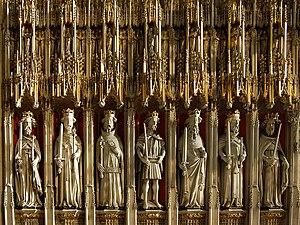
La cathédrale d'York est située dans la ville d'York dans le nord de l'Angleterre. C'est, devant la cathédrale d'Uppsala, le plus grand édifice gothique d'Europe du Nord, le siège de l’archevêque d'York, second dans la hiérarchie de l’Église anglicane, et la cathédrale du diocèse d'York. Elle est présidée par un doyen et un chapitre. Son appellation formelle est : « cathédrale et église métropolitaine de Saint-Pierre à York ».